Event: Typhoon Ruby
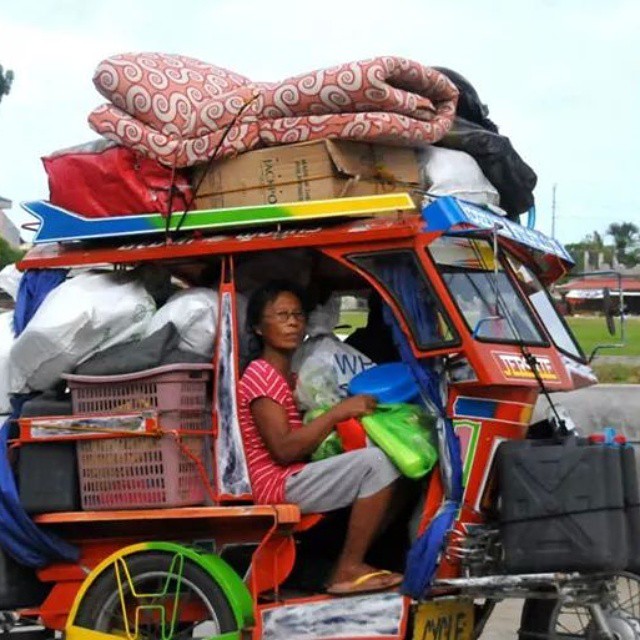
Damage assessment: no_damage